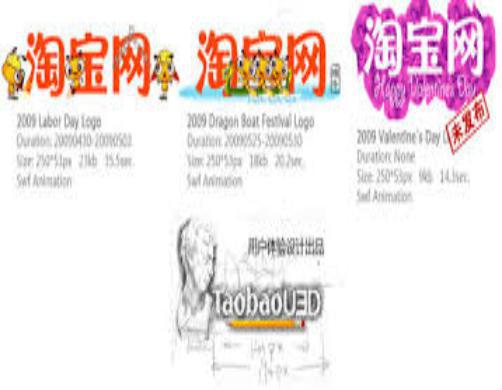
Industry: Others